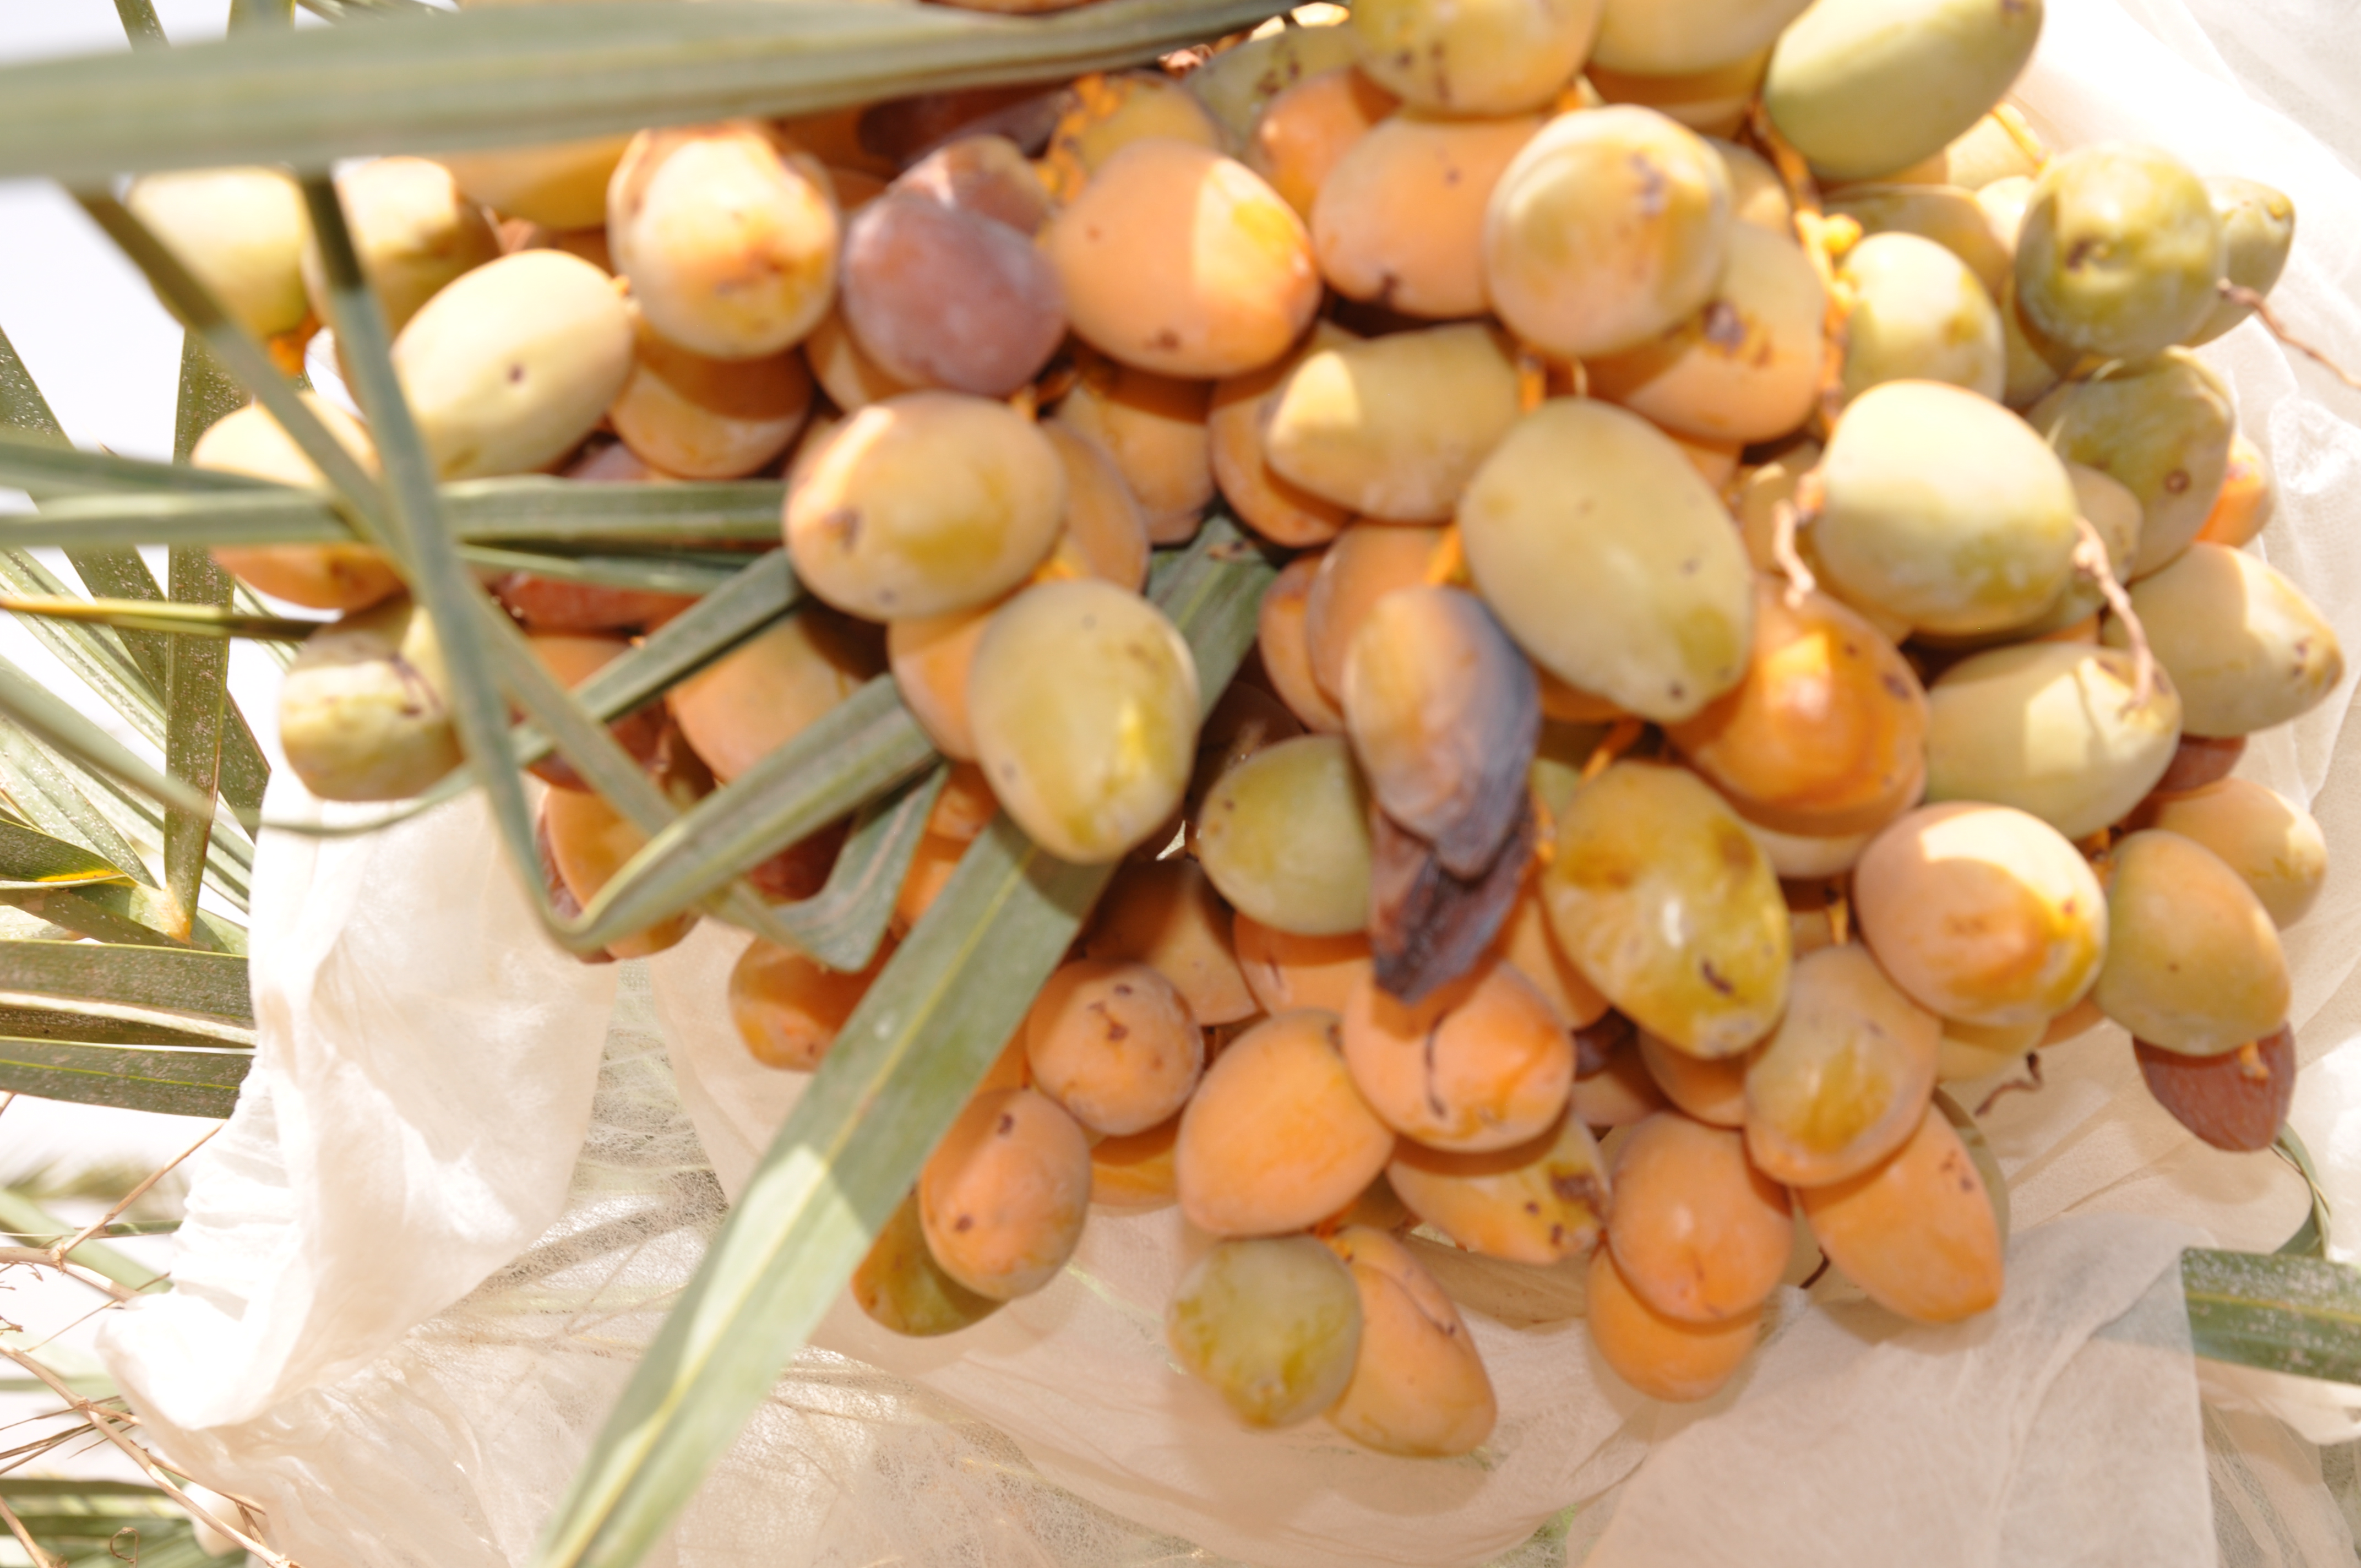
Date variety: Boumajhoul